The Warriors (film)

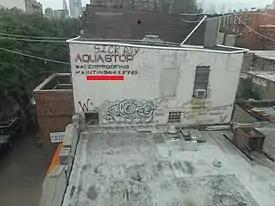
A building in Long Island City, New York, with a wall covered in graffiti with the names of the fictional gangs from the movie

"The Warriors" has become a cult film, and some film critics have since re-examined it. As of December 2023, the film garnered an 88% approval rating at Rotten Tomatoes, based on 51 reviews. The critical consensus reads: "As violent as it is stylish, "The Warriors" is a thrilling piece of pulp filmmaking."